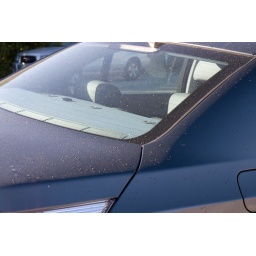
We parked too close to a grapefruit grove--these are fruit flies all over our car